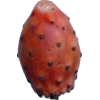
Label: cactus_fruit_red